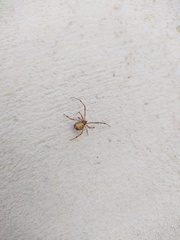
Species: Parasteatoda_tepidariorum